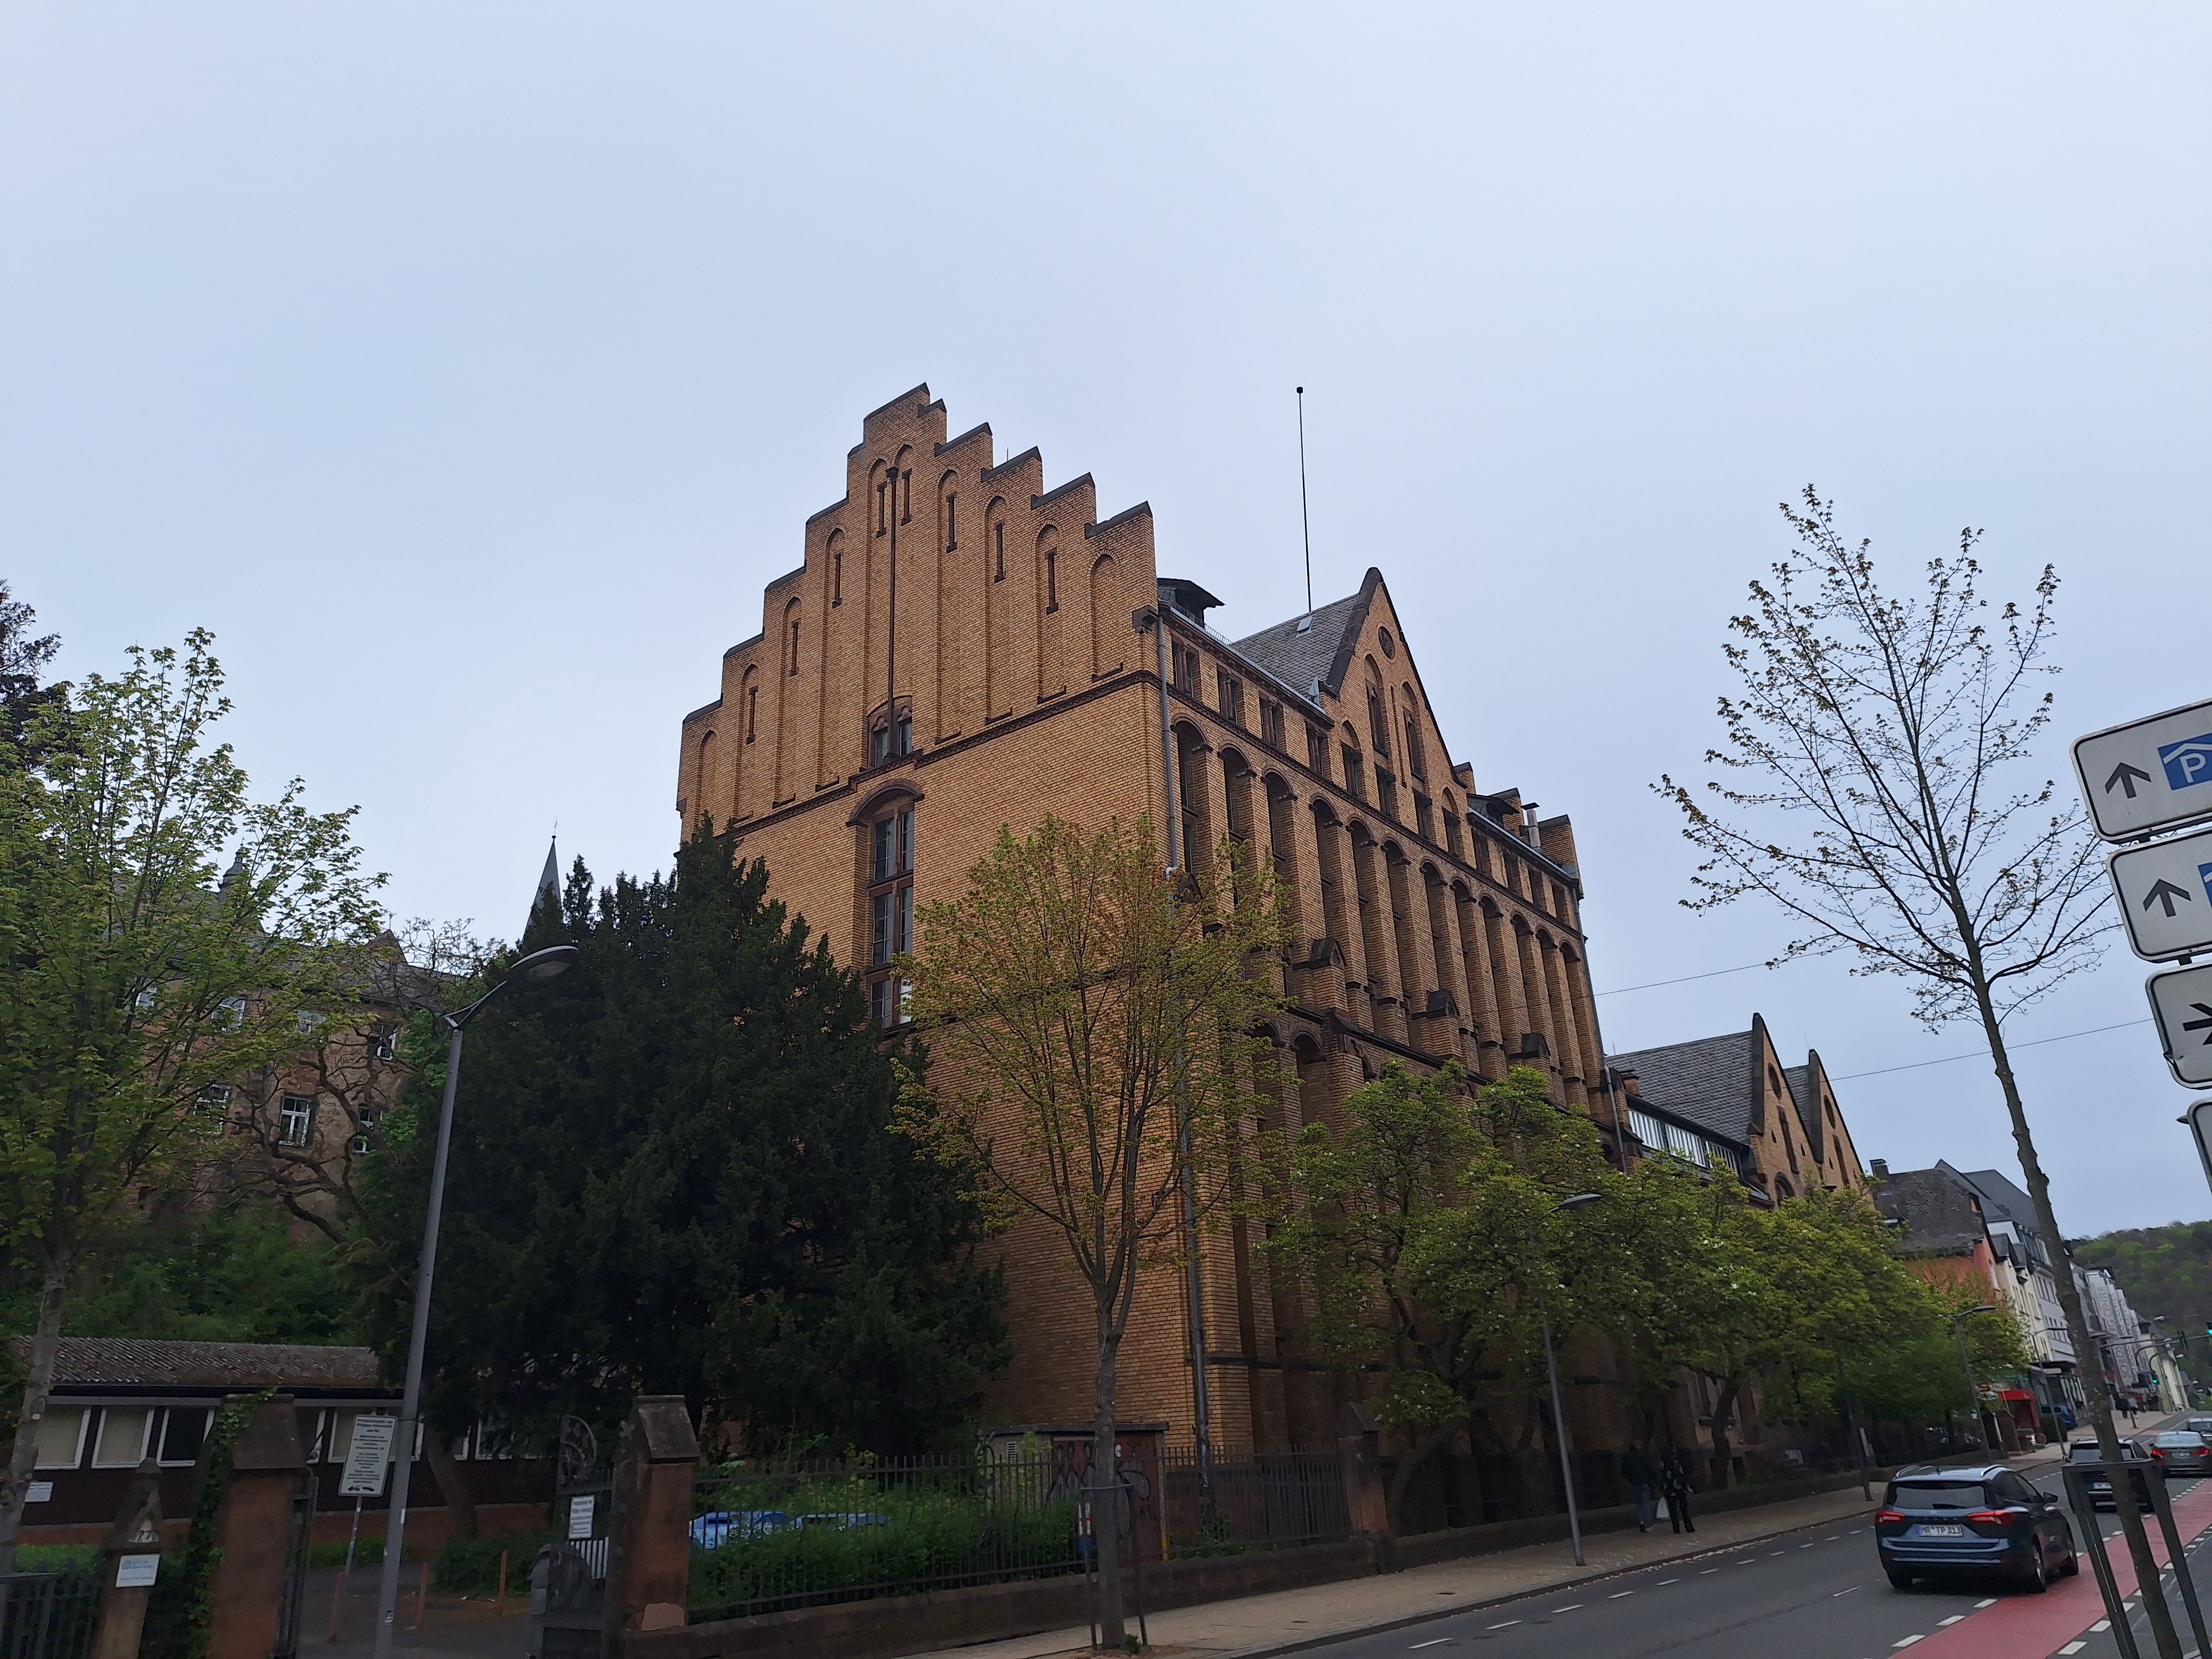
Building: Universitätsstraße 25